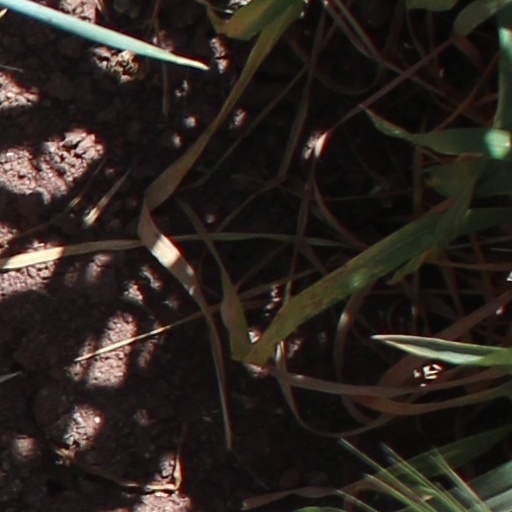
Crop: wheat